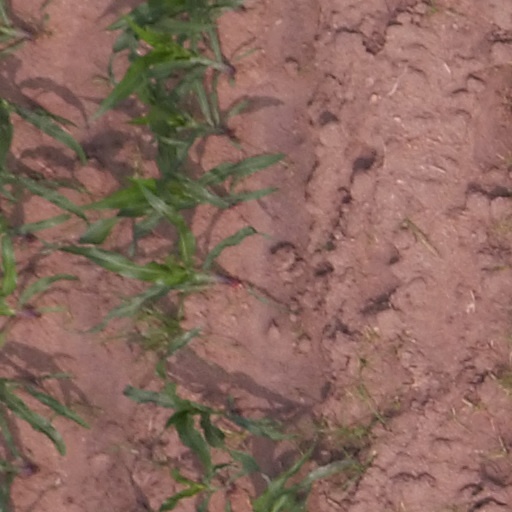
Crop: maize; corn